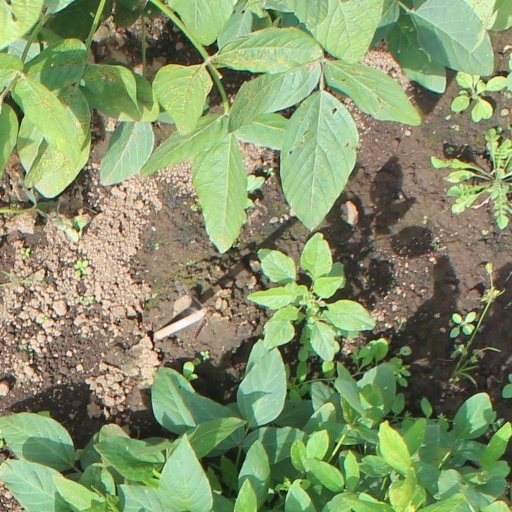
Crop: soybean